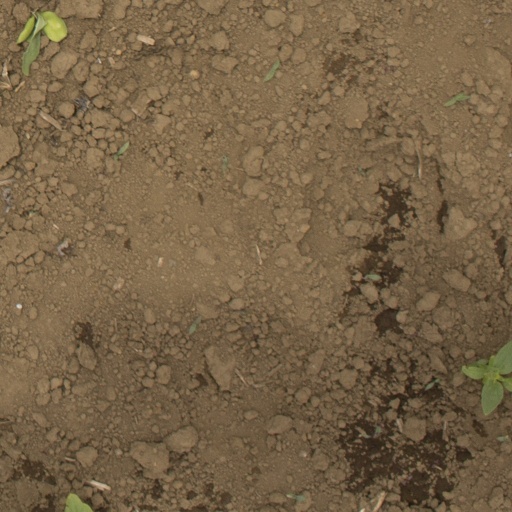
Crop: Jerusalem artichoke